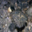
Label: flatfish